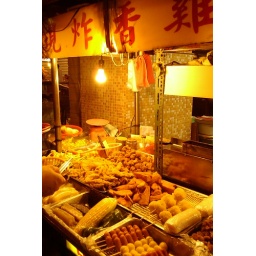
Delicious Taiwanese fried chicken in Yonghe. It's fried green beans with garlic are my favorite! (Taipei, Taiwan)